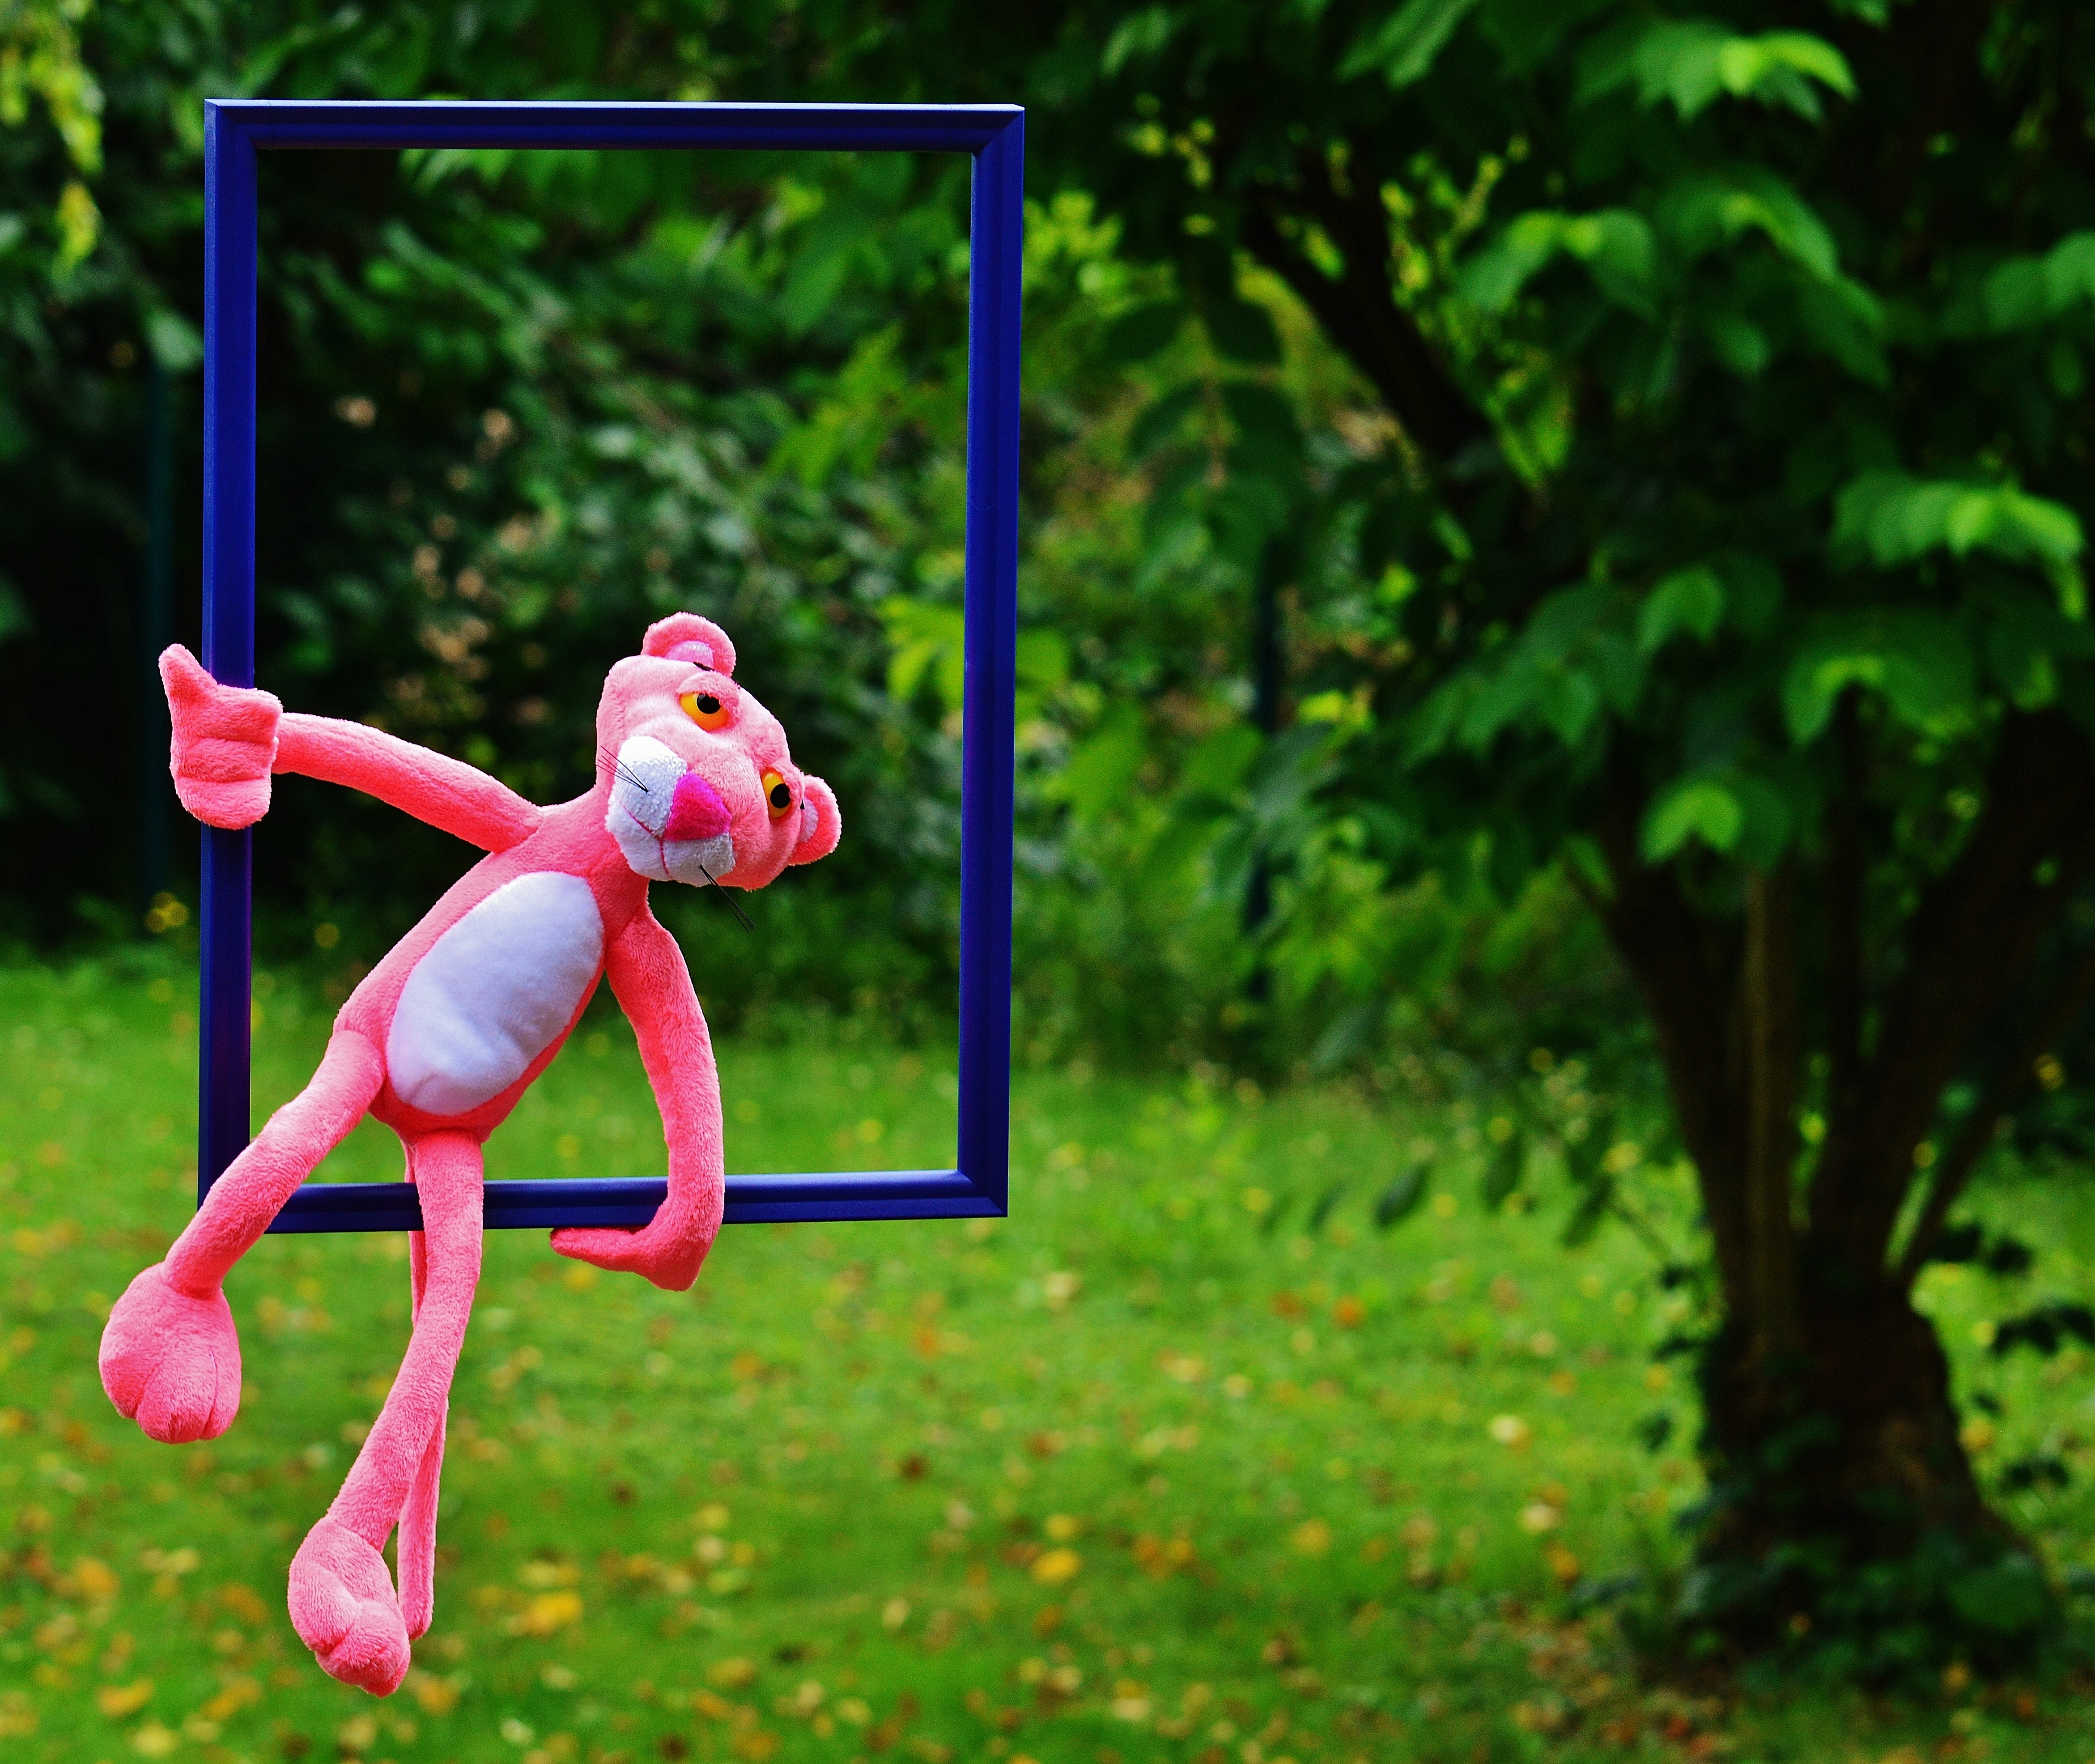
play, sweet, flower, animal, cute, green, jungle, fig, children, fun, playground, toys, funny, picture frame, plush, stuffed animal, unusual, the pink panther, anders, out of the ordinary, untypical, paulchen panthers, outdoor play equipment